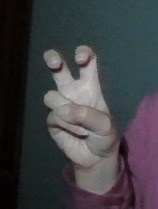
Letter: toot